Pedro de Obregón

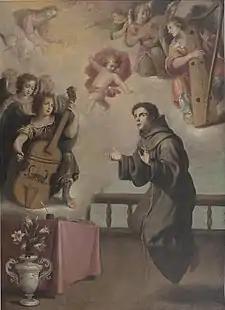
Saint Anthony of Padua

According to art historian Antonio Palomino, Pedro de Obregón was initially taught by Vincenzo Carducci, and became one of his best pupils, imitating the teacher in drawing. Palomino asserts that he painted many pictures for individuals and few to the public, although some notable works include a "Holy Trinity" for the convent of the Merced Calzada of Madrid, and "San Joaquin and Santa Ana", commissioned by the Church of Santa Cruz, also of Madrid. These pieces were lost, but one noted was the "Apparition of the Infant Jesus to San Antonio" dated 1633, in the convent of Santa Clara in Villacastín.